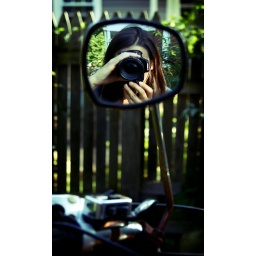
Taken in the rear view mirror of an old, rusty moped